Samuel Kennard

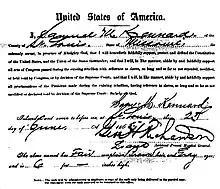
Oath to defend the Constitution of the United States and, among other promises, to "abide by and faithfully support all acts of Congress passed during the . . . rebellion having reference to slaves . . . ," signed by Samuel M. Kennard on June 27, 1865

At war's end, he returned to St. Louis to become a partner in his father's business. After the elder Kennard's death in 1872, the firm was incorporated under the name J. Kennard & Sons Carpet Company.